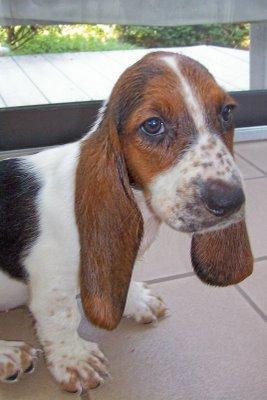
basset